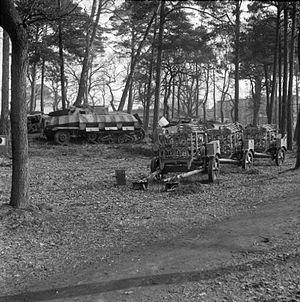
Le Sd.Kfz. 4 ou Gleisketten-Lastkraftwagen était le nom d’un type de half-tracks blindé développé au cours de la Seconde Guerre mondiale par l’Allemagne sur la base de l'autochenille Sd.Kfz. 3.